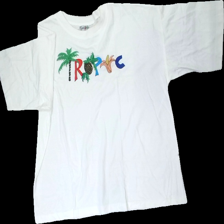
View: front
Type: T-shirt
Category: Ladies
Brand: Not in the list
Brand text on label: gallicia
Colors: White, Multicolor
Material: 60% cott 40%poly
Pattern: Logo print
Cut: Regular
Size: L
Season: All
Stains: Major
Price range: <50
Recommended usage: Export